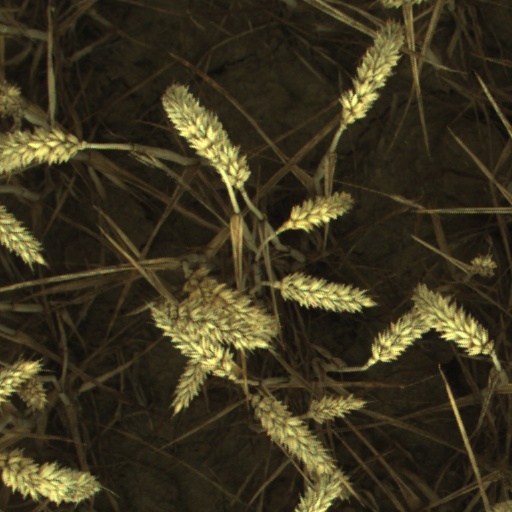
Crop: wheat